Orlando Furioso

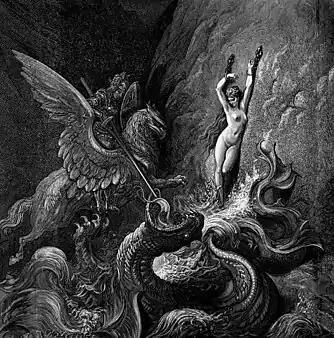
"Ruggiero Rescuing Angelica" by Gustave Doré

Orlando furioso ("The Frenzy of Orlando") is an Italian epic poem by Ludovico Ariosto which has exerted a wide influence on later culture. The earliest version appeared in 1516, although the poem was not published in its complete form until 1532. "Orlando furioso" is a continuation of Matteo Maria Boiardo's unfinished romance "Orlando innamorato" ("Orlando in Love", published posthumously in 1495). In its historical setting and characters, it shares some features with the Old French "La Chanson de Roland" of the eleventh century, which tells of the death of Roland. The story is also a chivalric romance which stemmed from a tradition beginning in the late Middle Ages and continuing in popularity in the 16th century and well into the 17th.